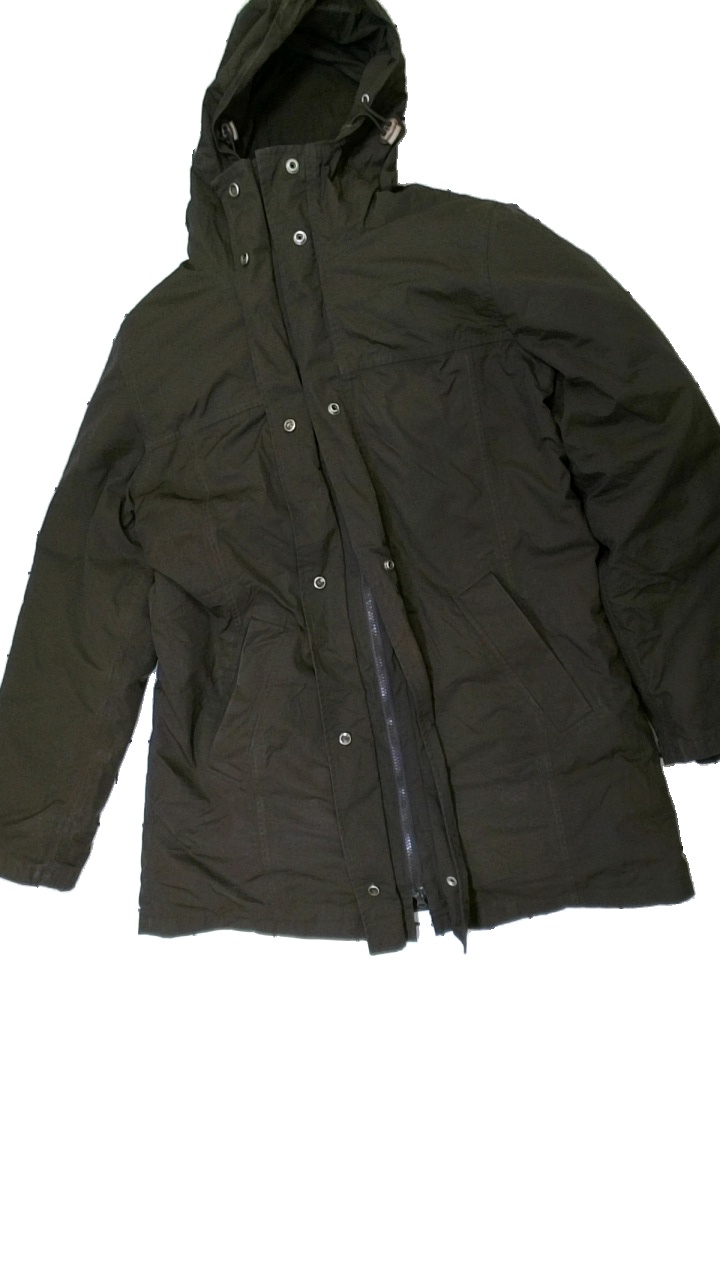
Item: Winter Jacket (Ladies)
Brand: Polarn Och Pyret
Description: brun vinterjacka, nopprig i krage och fläck bak
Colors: Brown
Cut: Regular
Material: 100% nylone
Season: Winter
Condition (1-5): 3
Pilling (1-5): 3
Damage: nopprig krage
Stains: Major
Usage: Remake
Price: <50